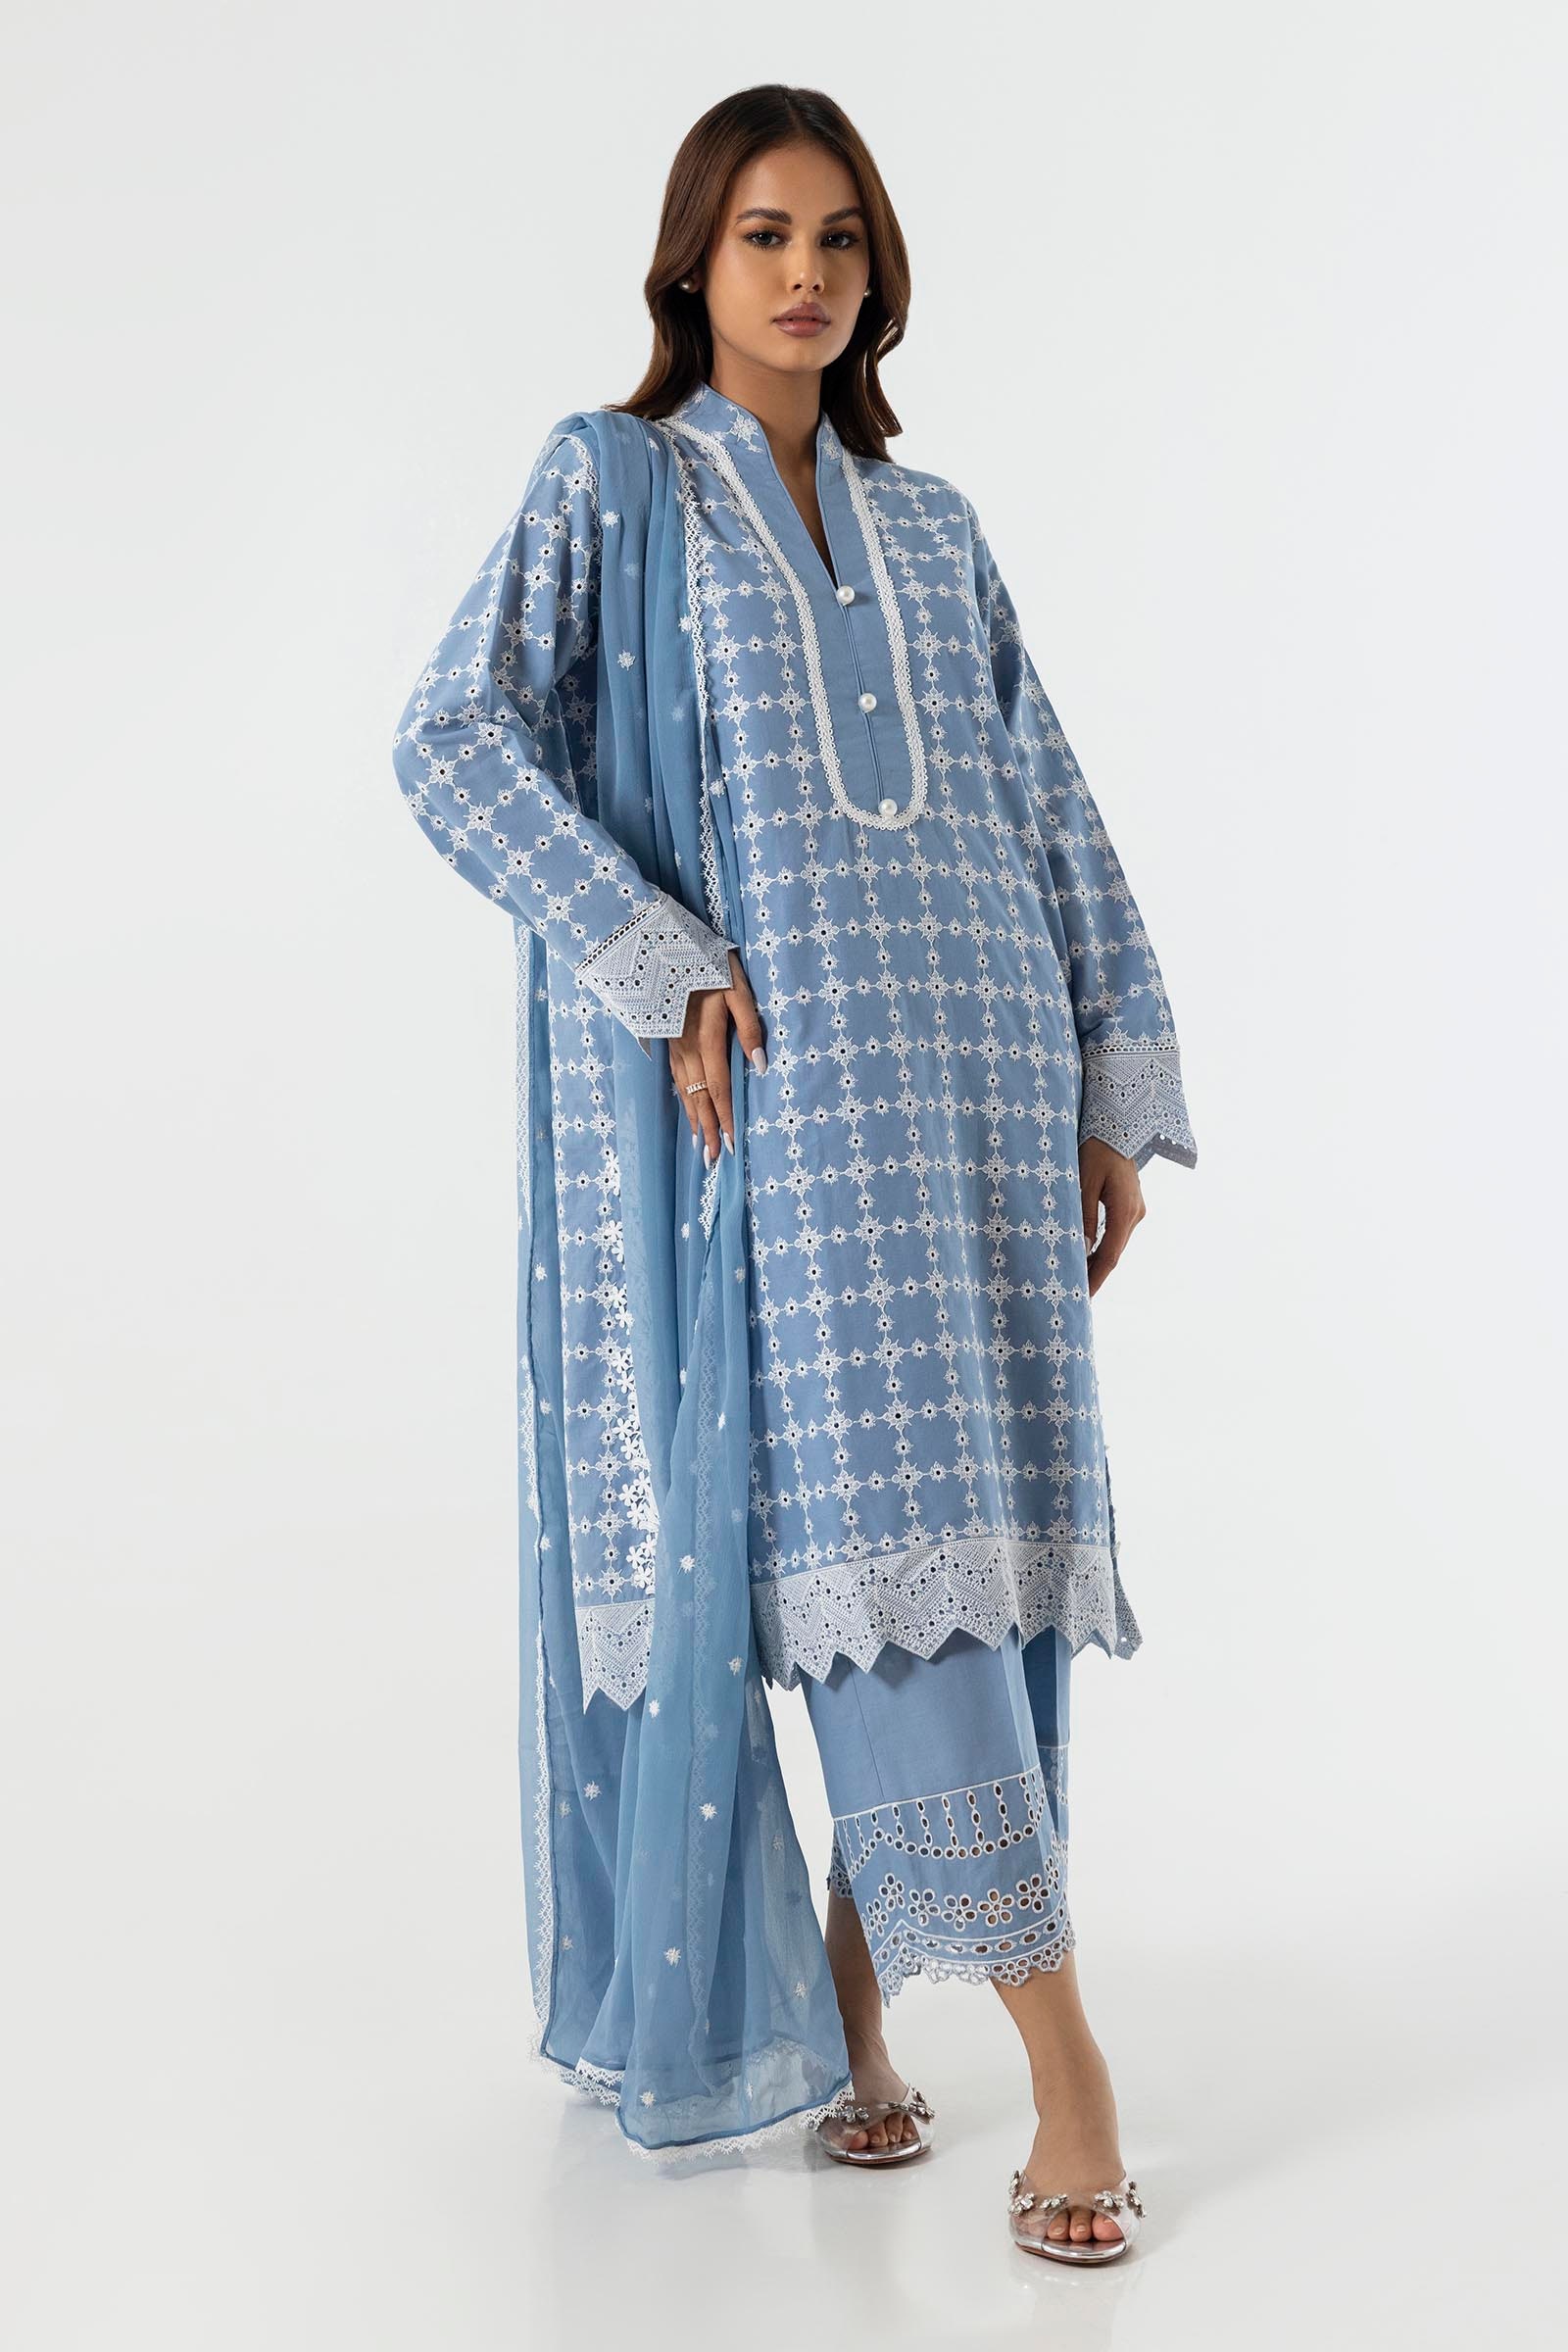
blue kashmir embroidered cotton tunic